Maplewood, New Jersey

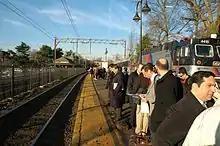
Riders waiting for a train at Maplewood station bound for New York City during the morning rush hour

, the township had a total of of roadways, of which were maintained by the municipality, by Essex County and by the New Jersey Department of Transportation. Two nearby controlled-access highways serve Maplewood: the Garden State Parkway, which runs north–south, and Interstate 78, which runs east–west.